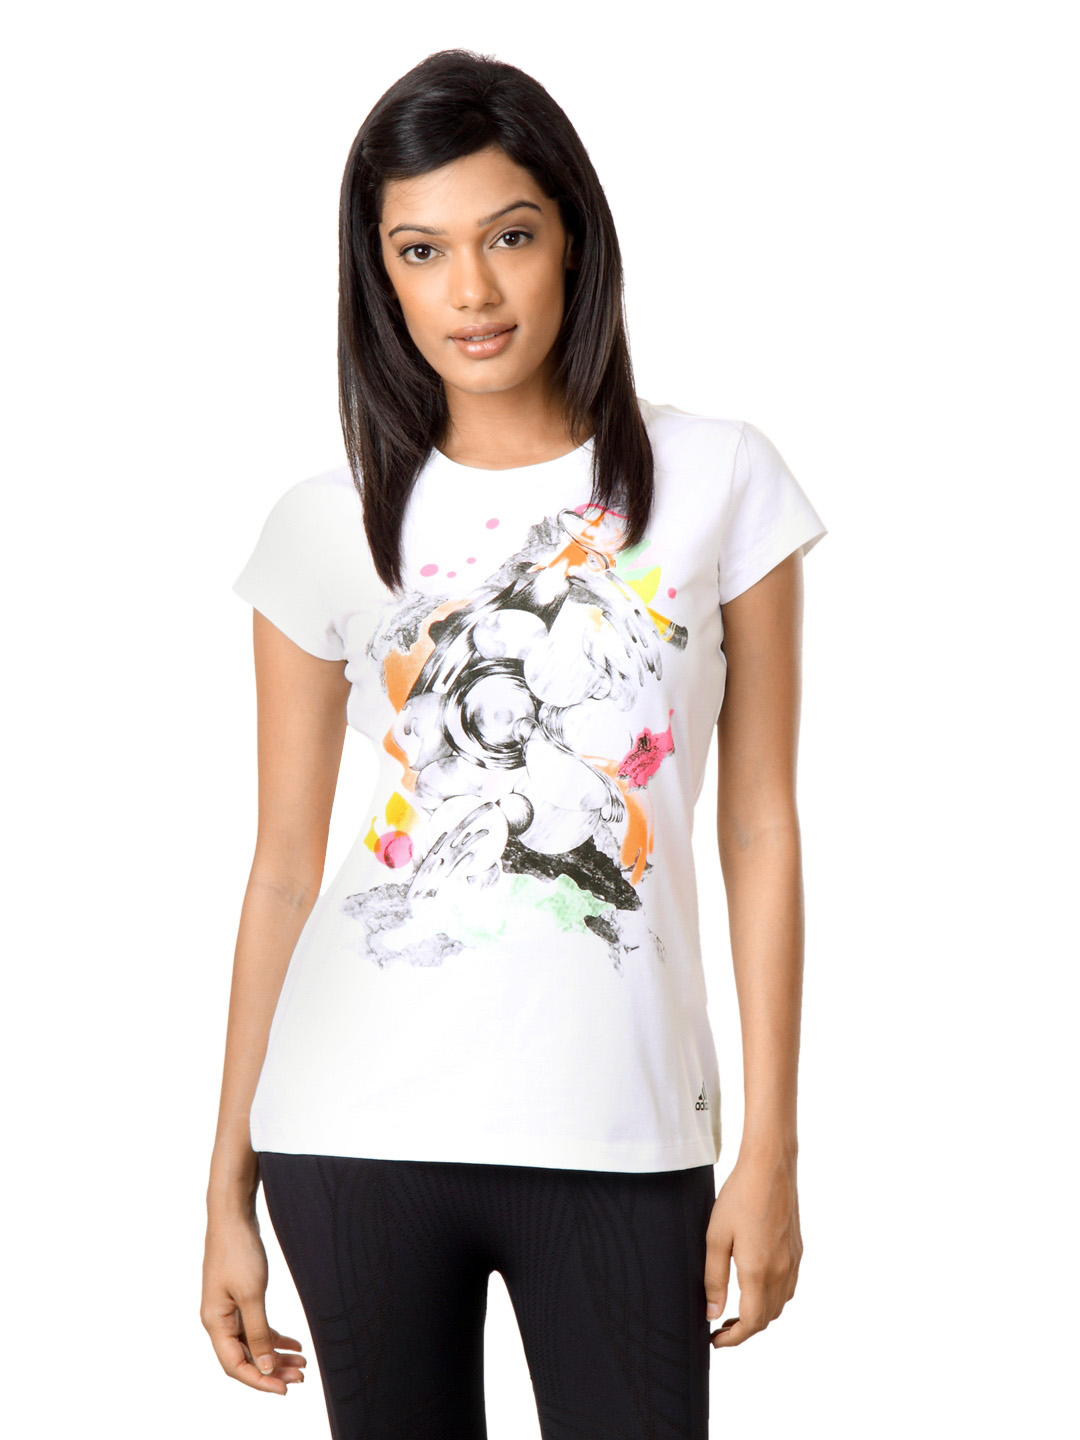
ADIDAS Women Artist White T-shirt
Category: Apparel / Topwear / Tshirts
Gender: Women
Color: White
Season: Summer 2012
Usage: Casual